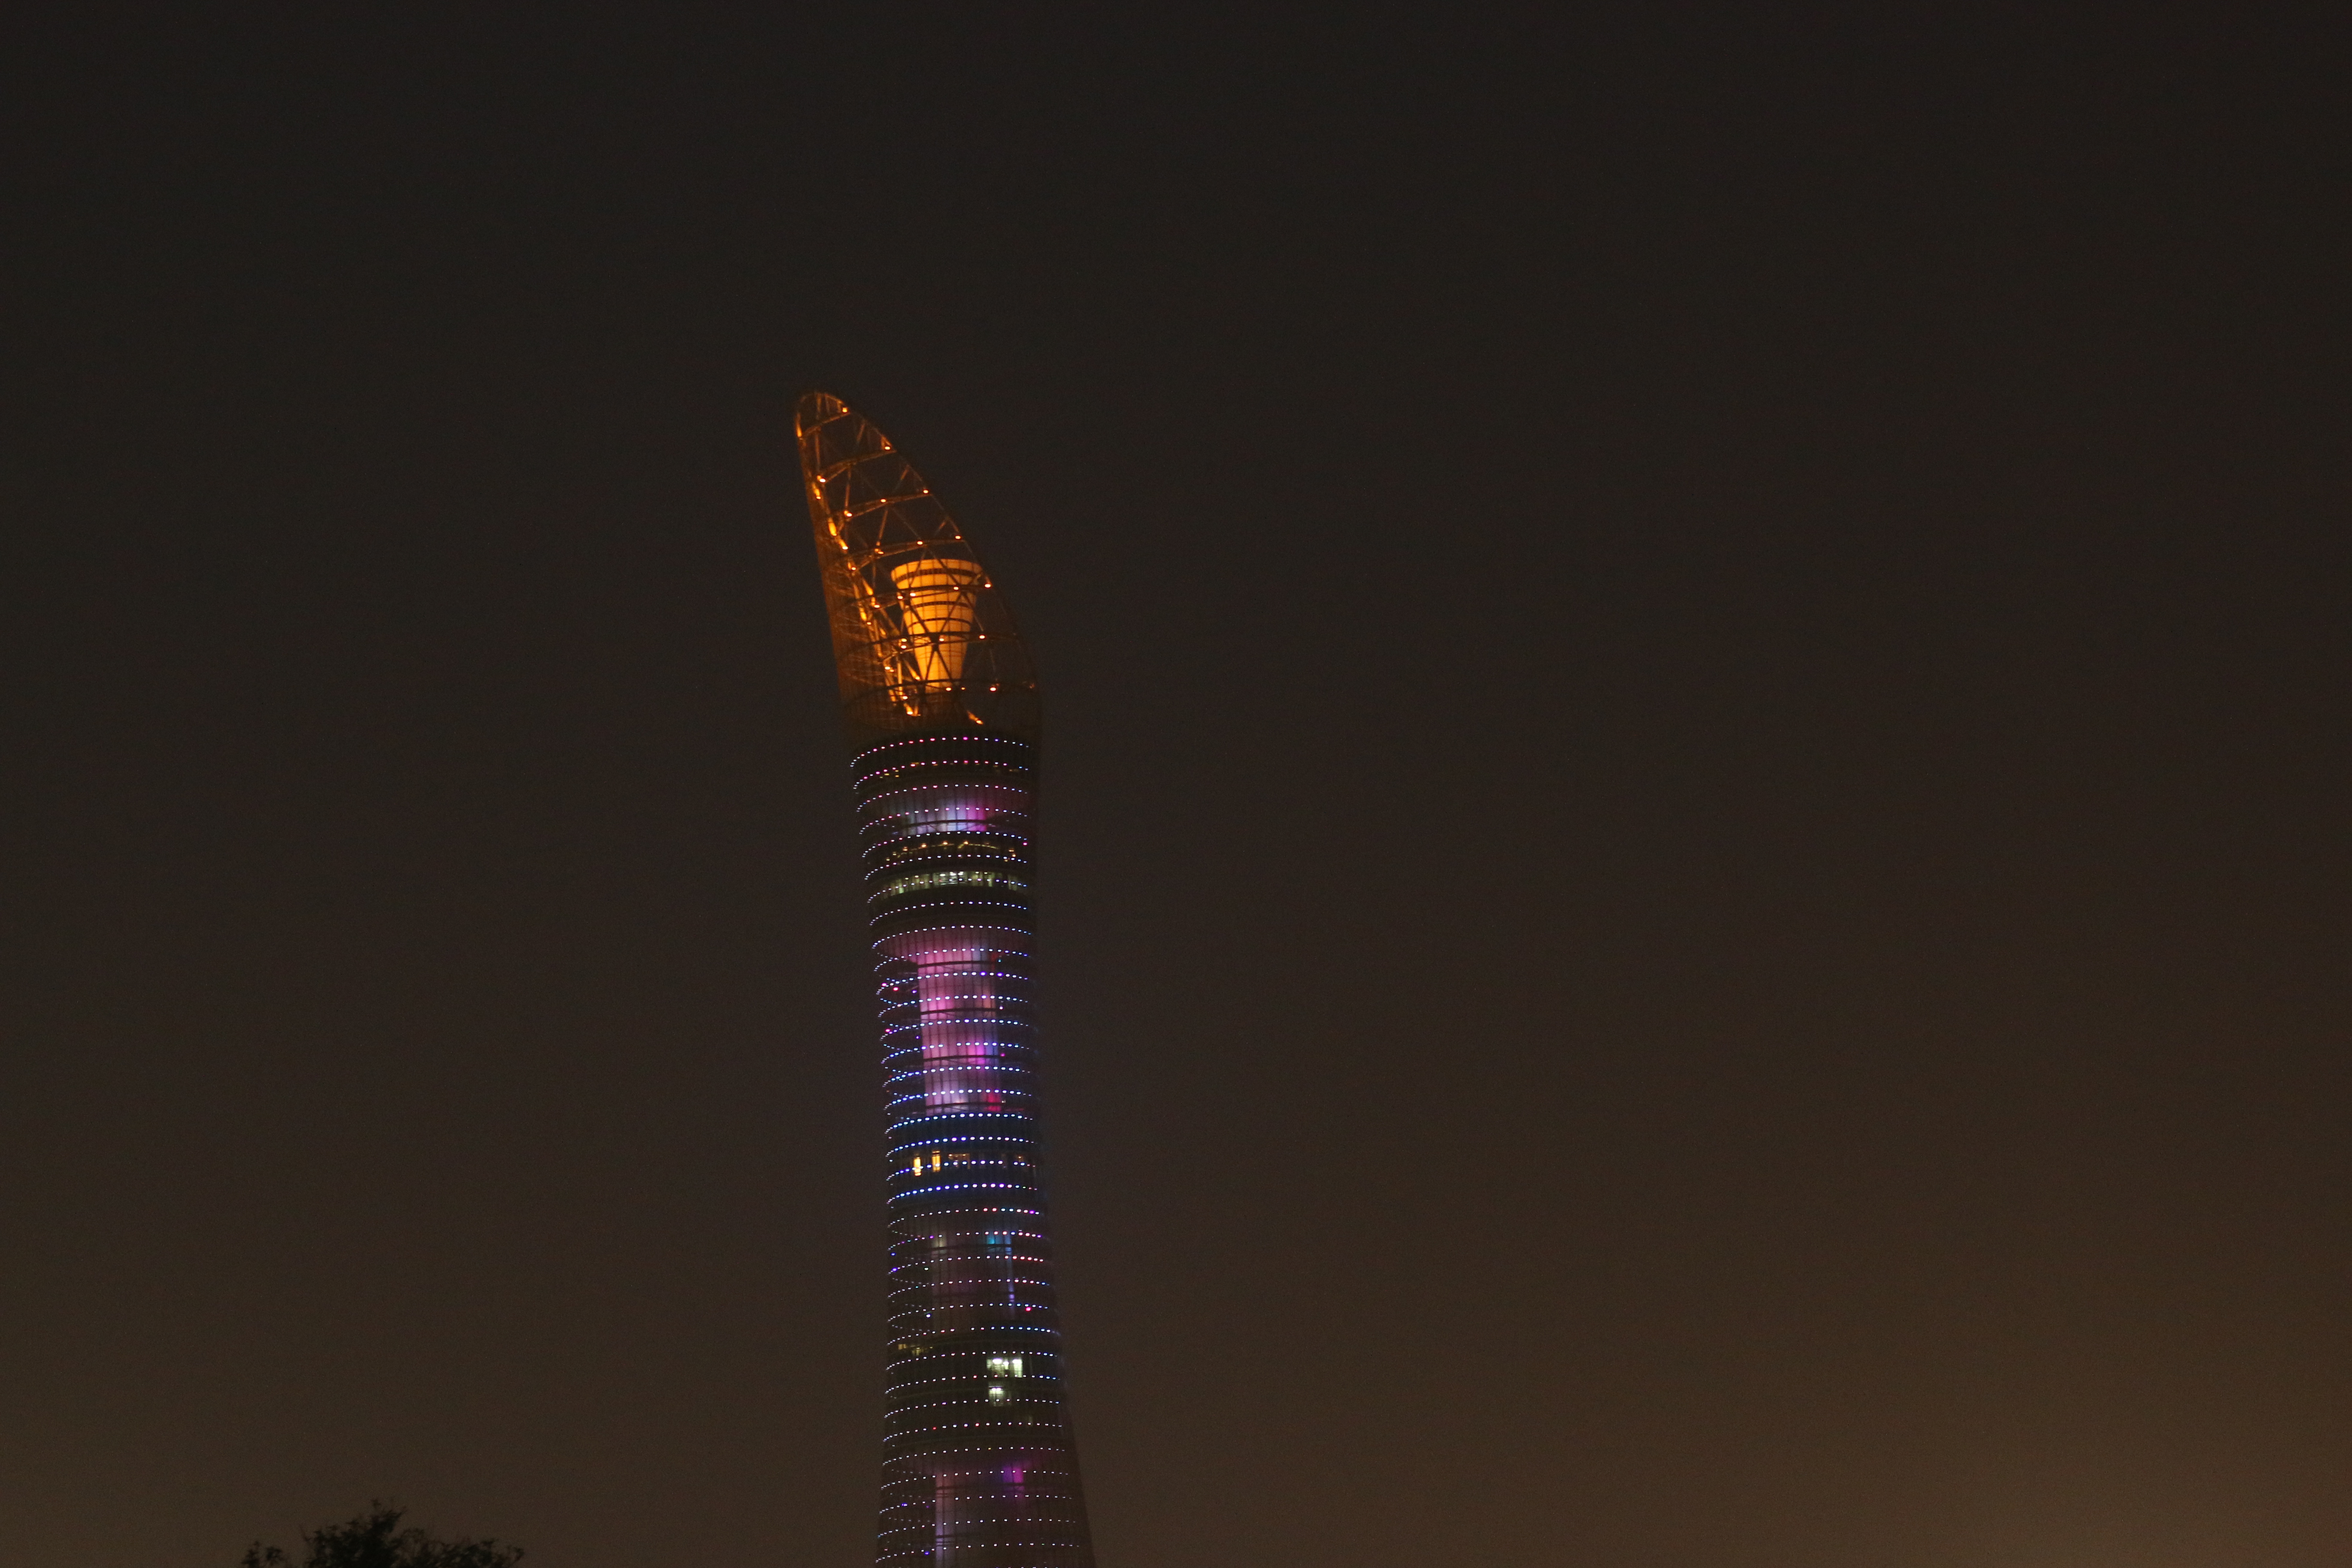
city, night, tower, sky, skyscraper, space